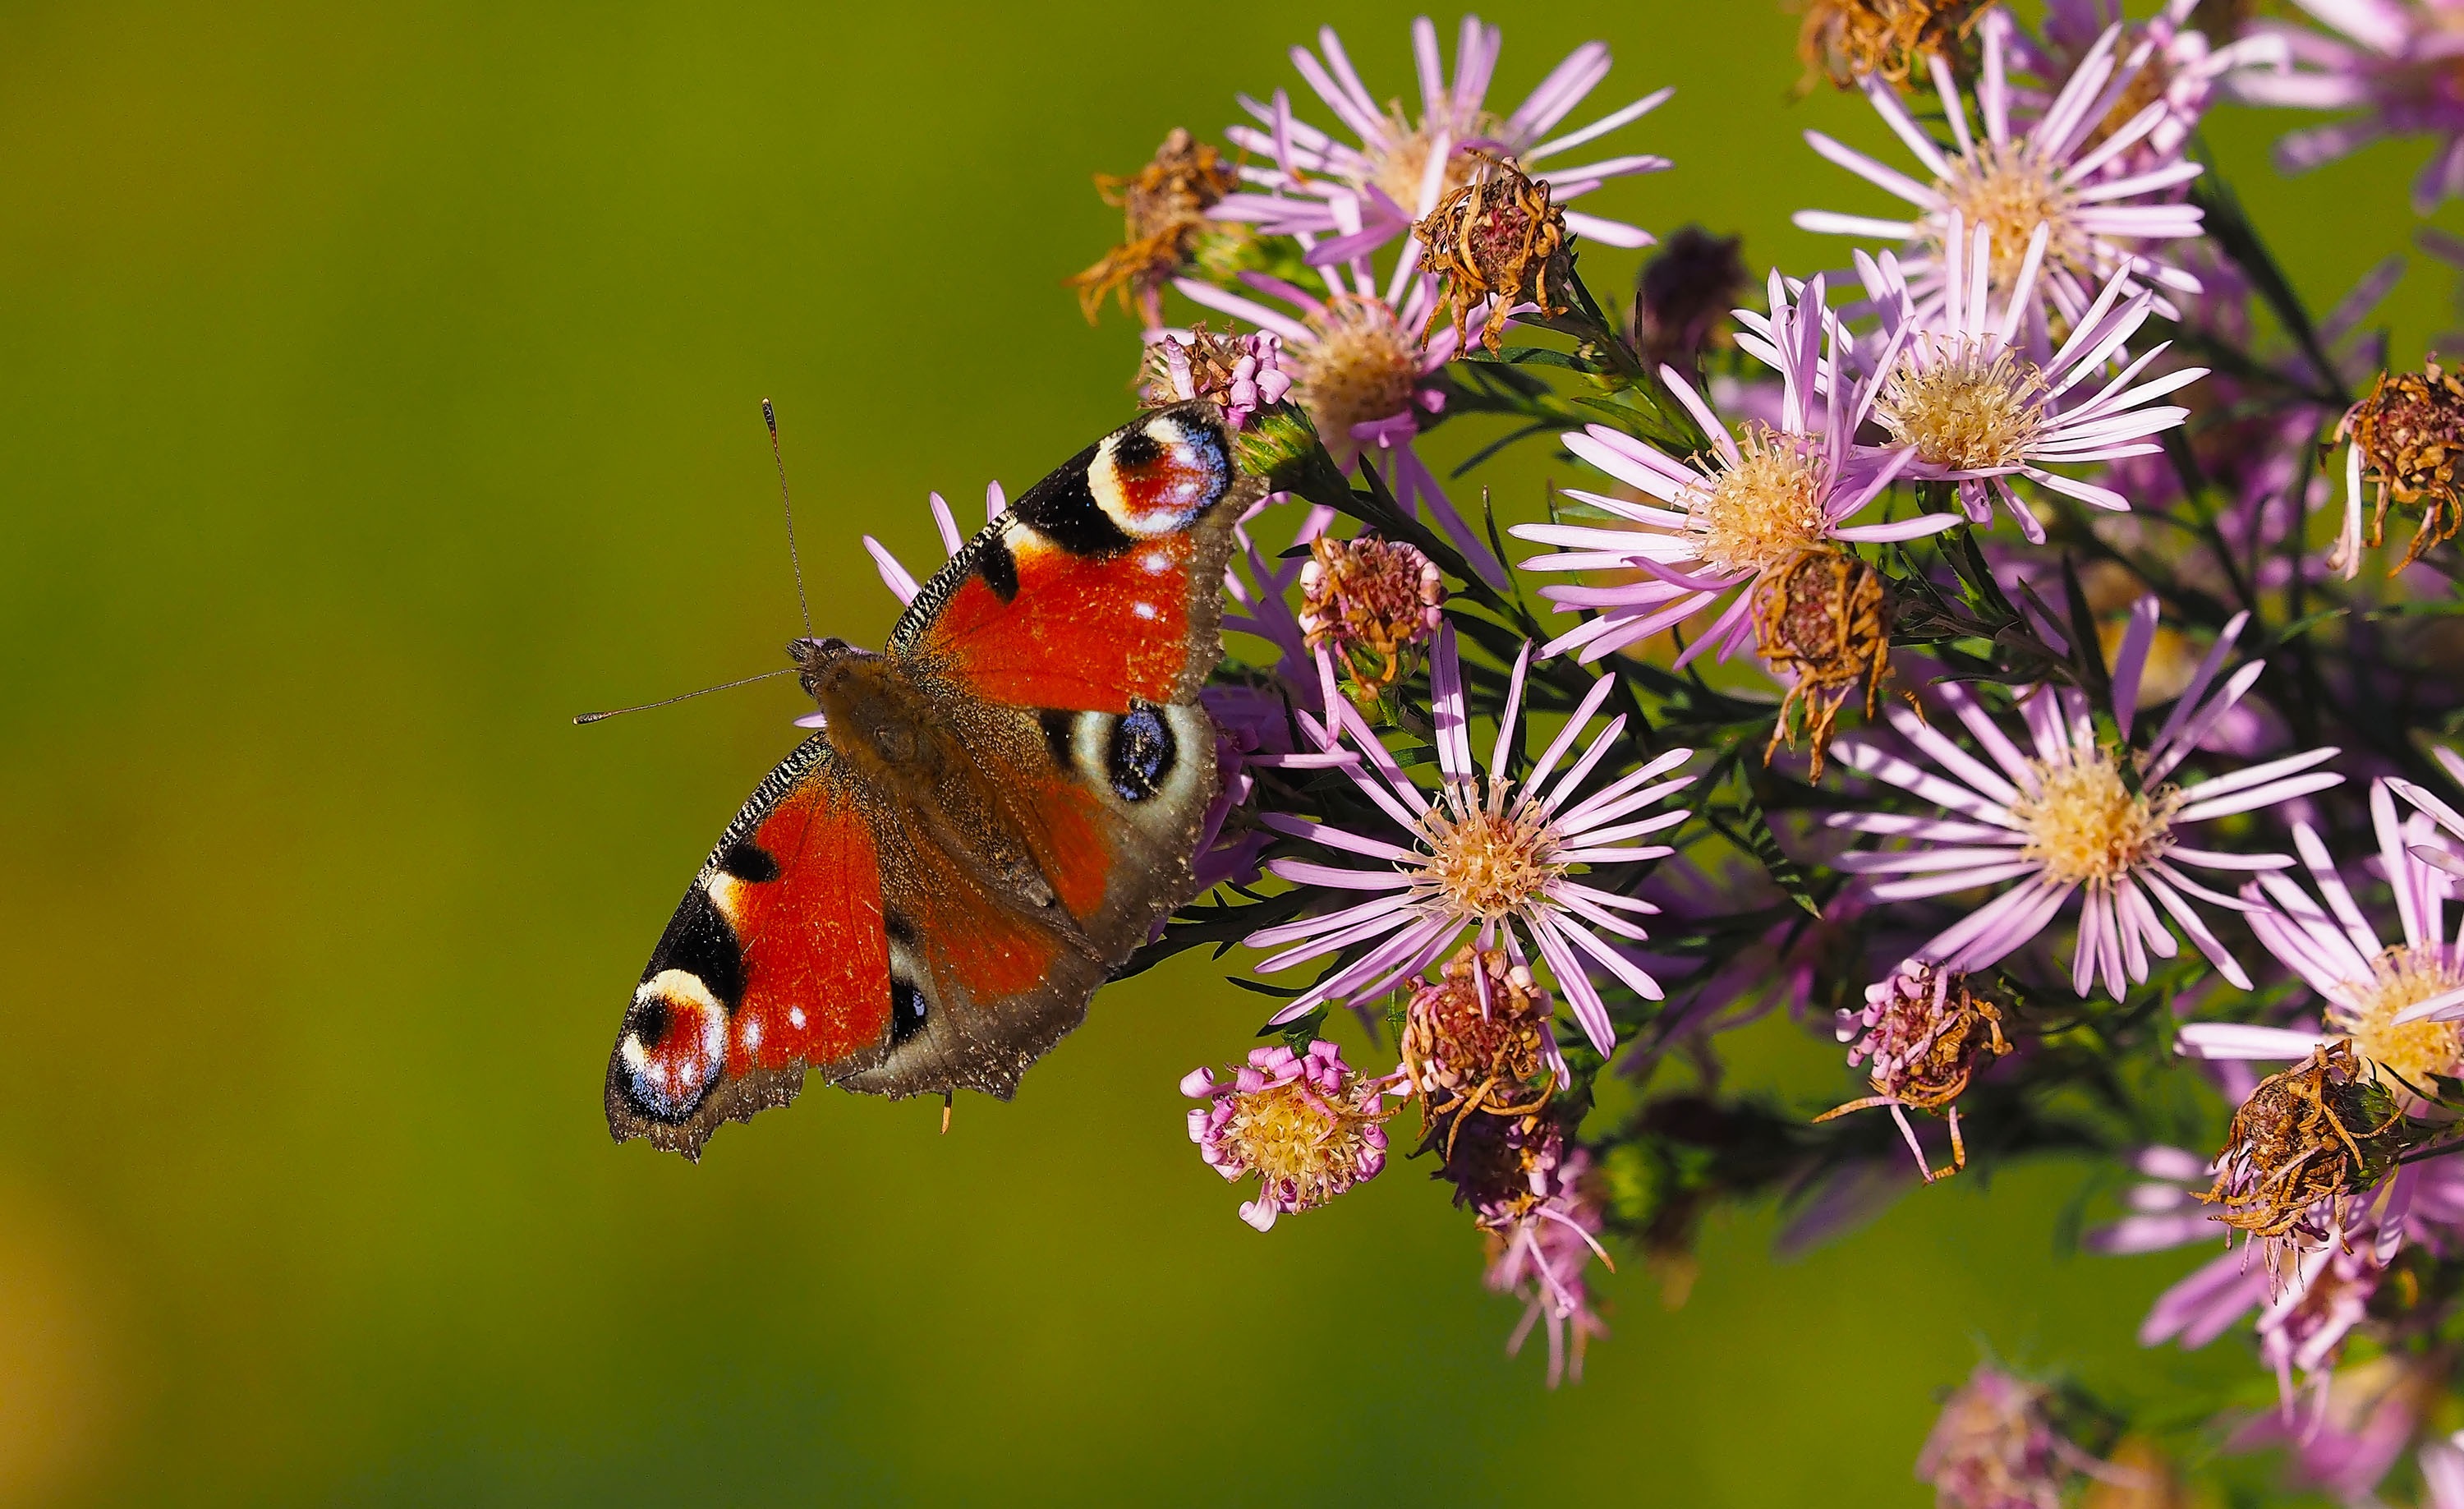
nature, plant, photography, flower, petal, summer, insect, macro, botany, butterfly, flora, fauna, invertebrate, peacock, wildflower, close up, insects, butterflies, nectar, macro photography, pollinator, moths and butterflies